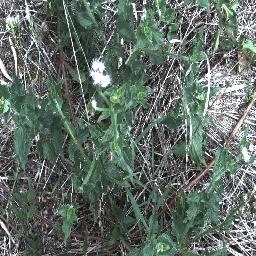
Label: siam_weed